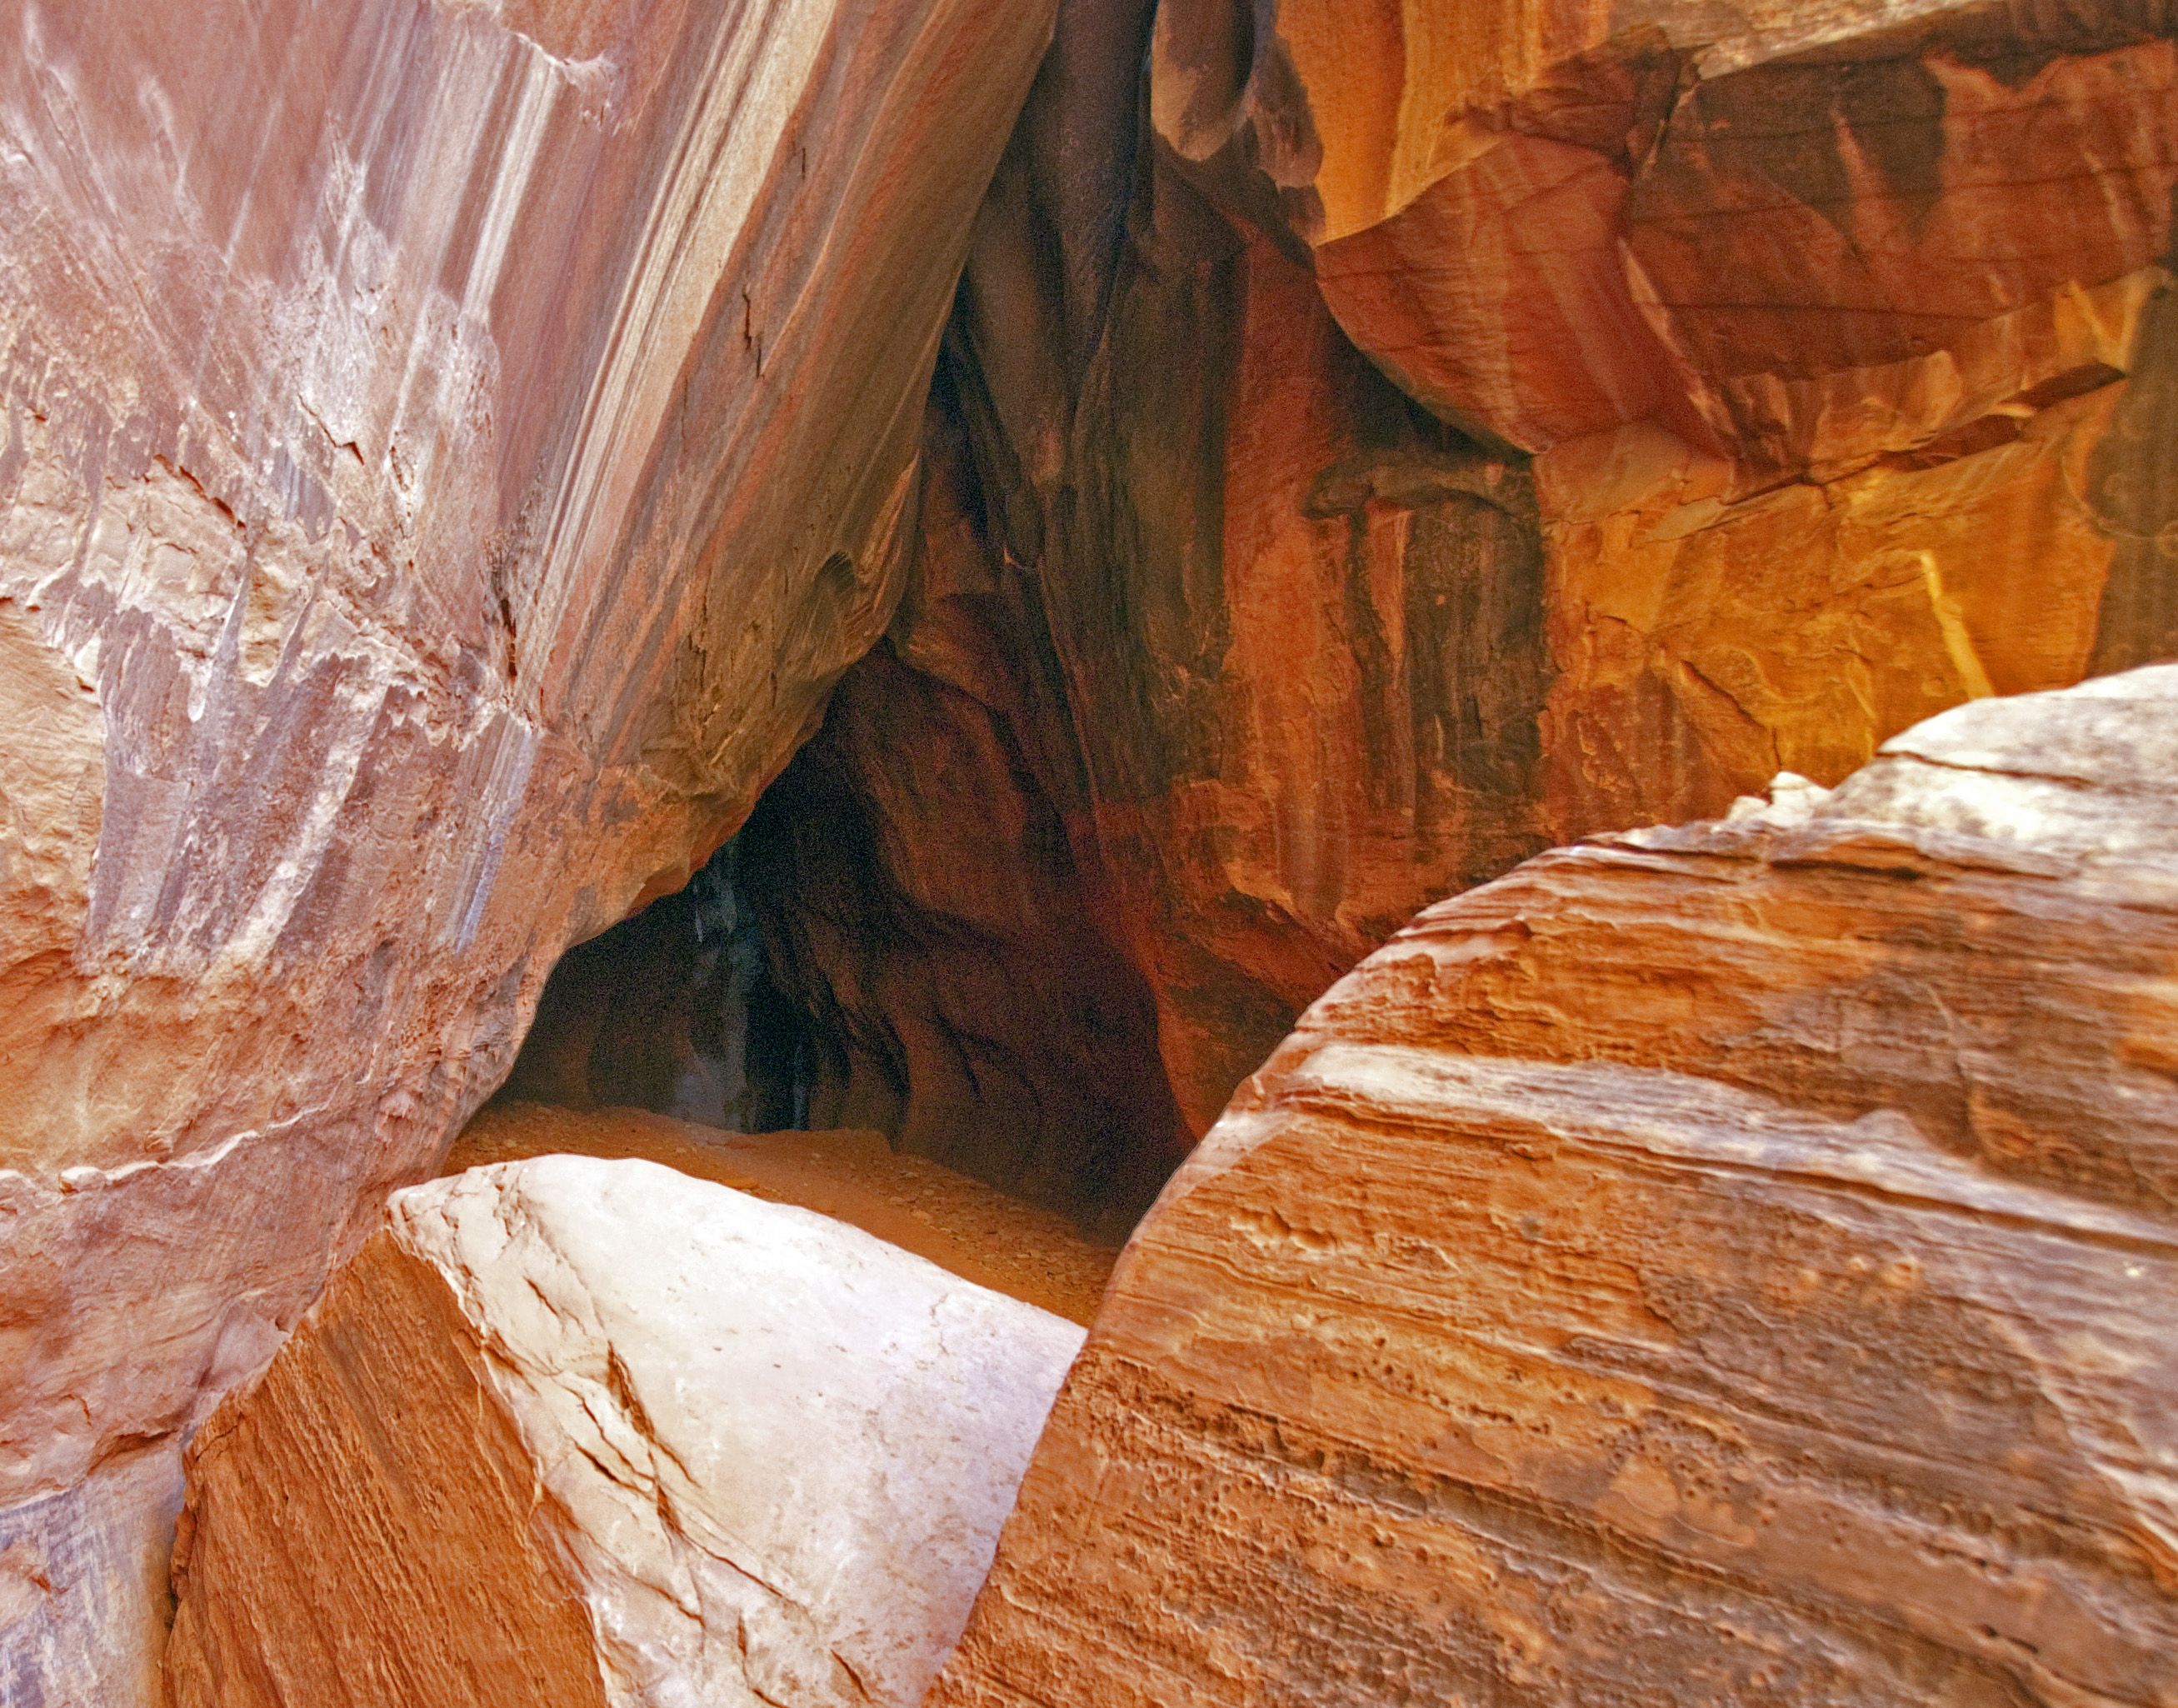
rock, formation, arch, canyon, geology, wadi, landform, ringtailcanyon, geographical feature, pit cave